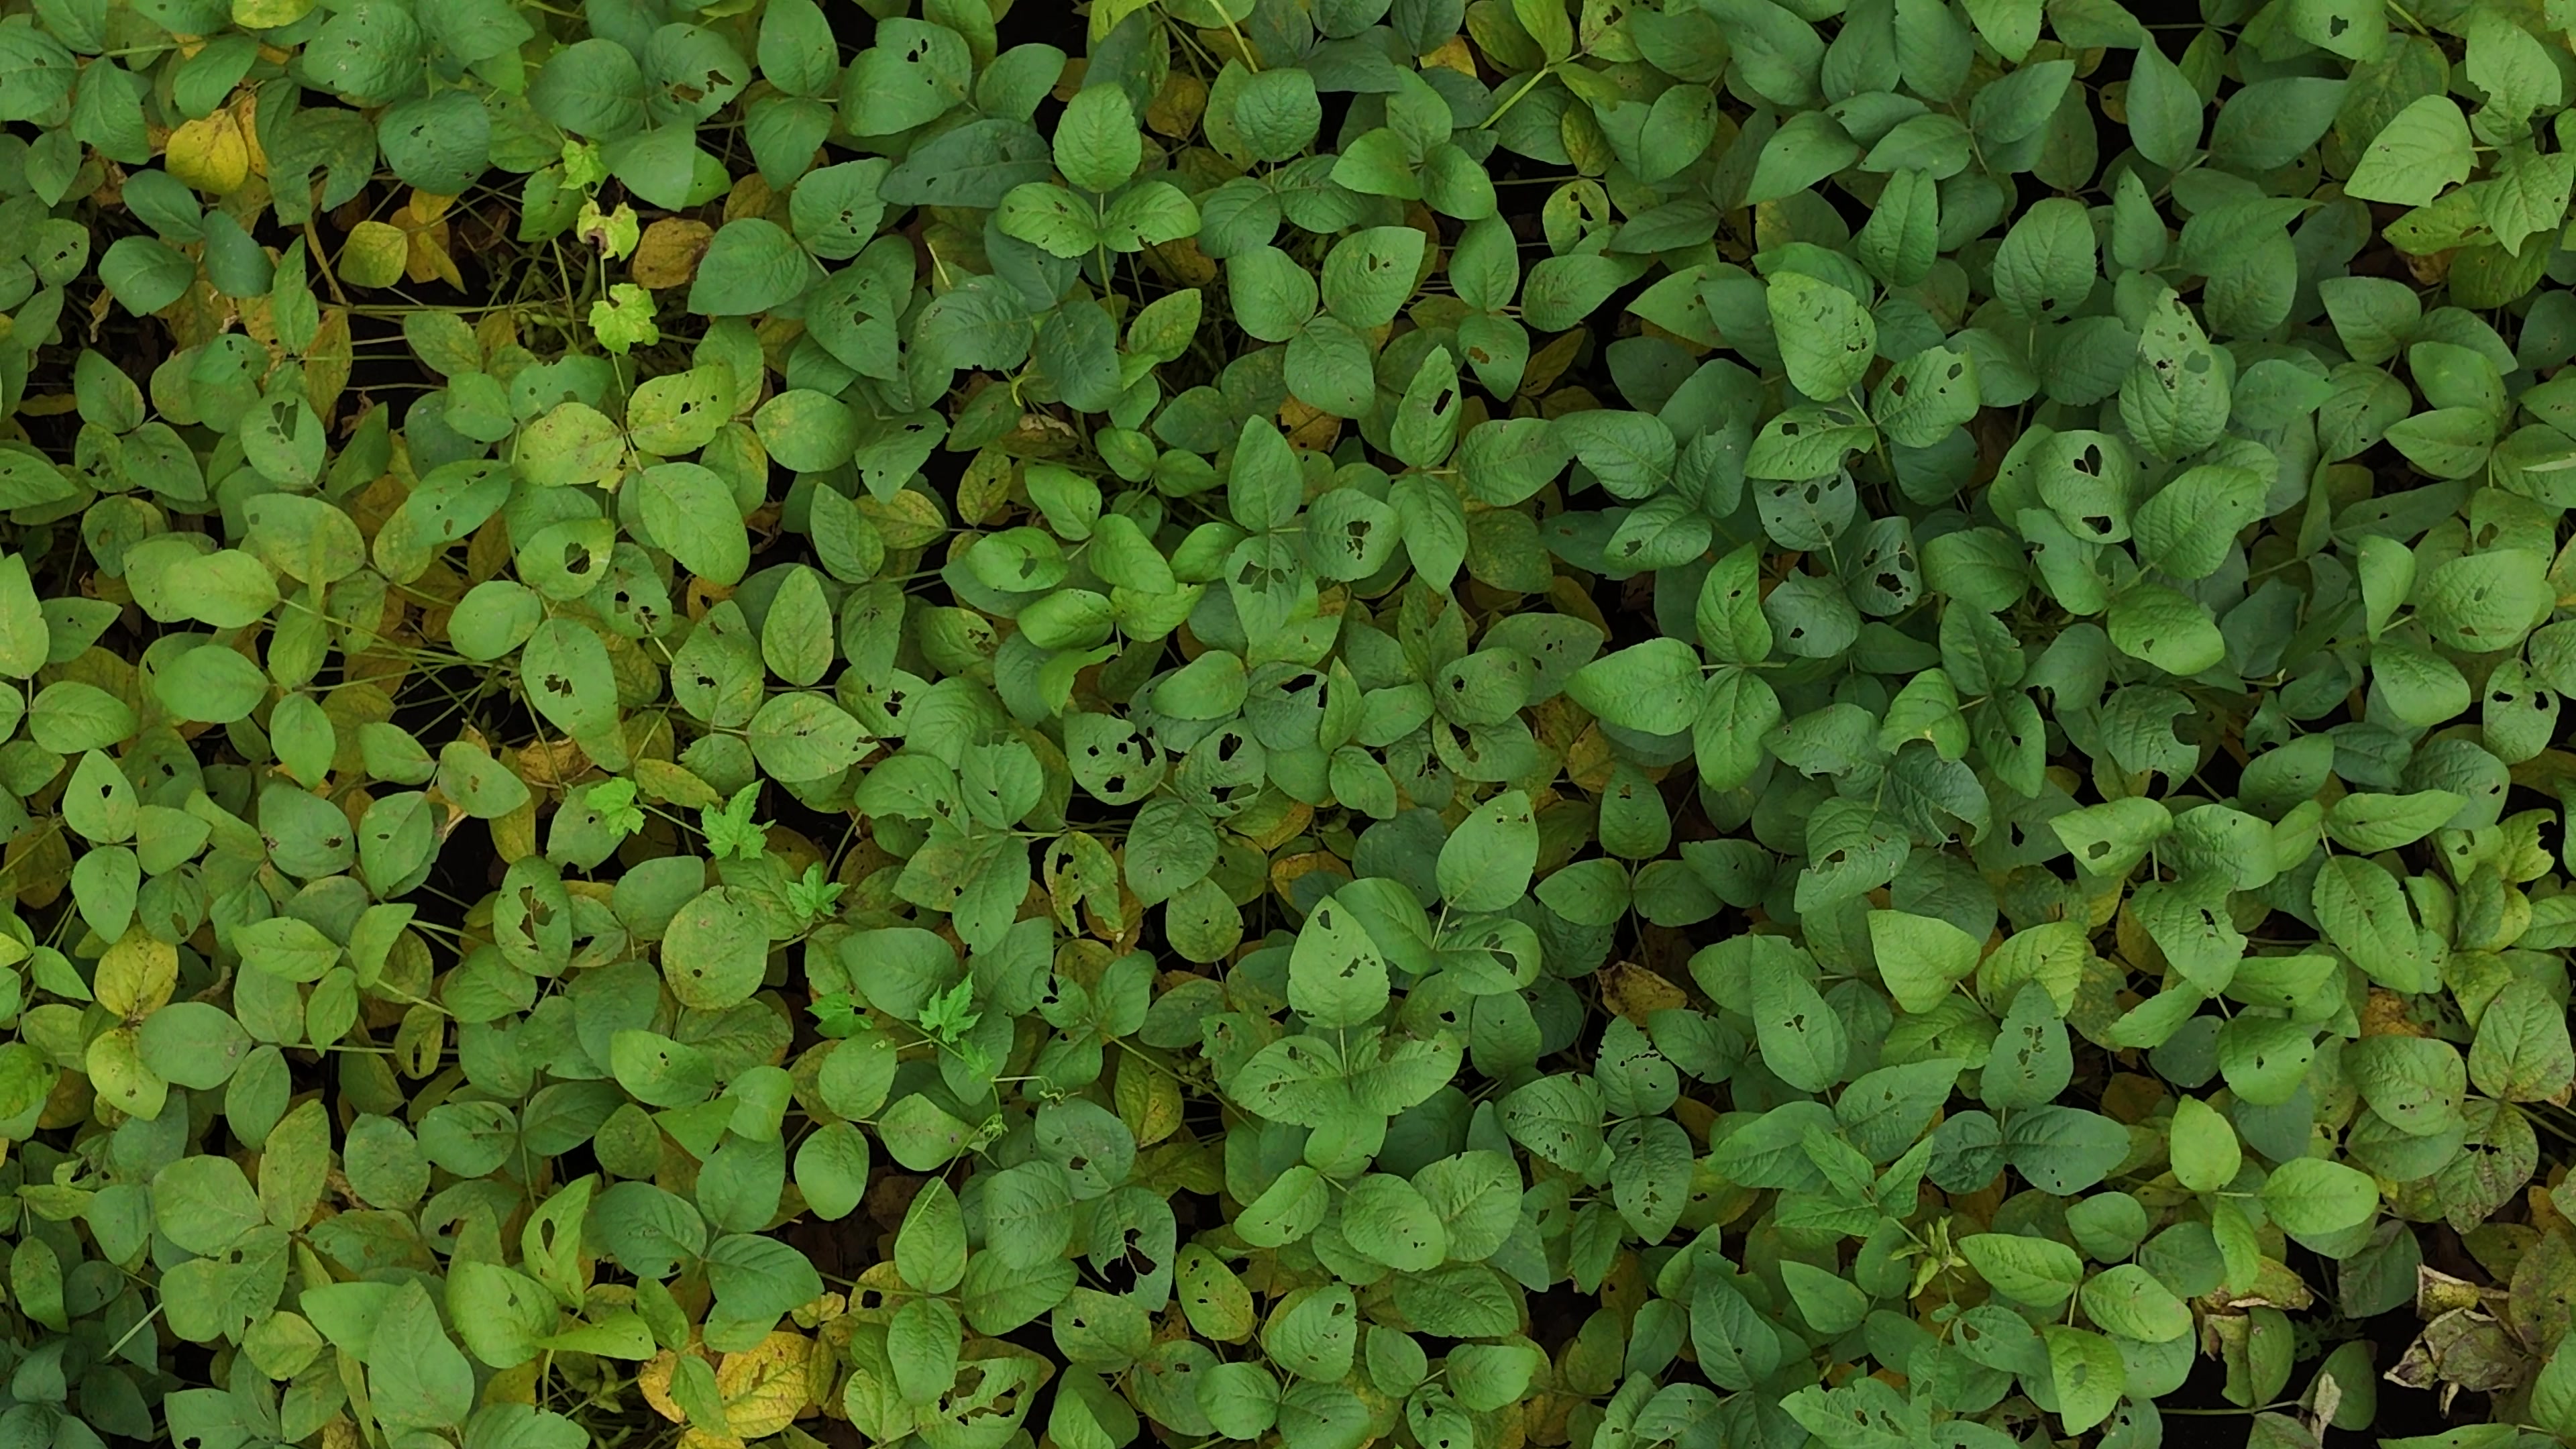
Label: Mosaic